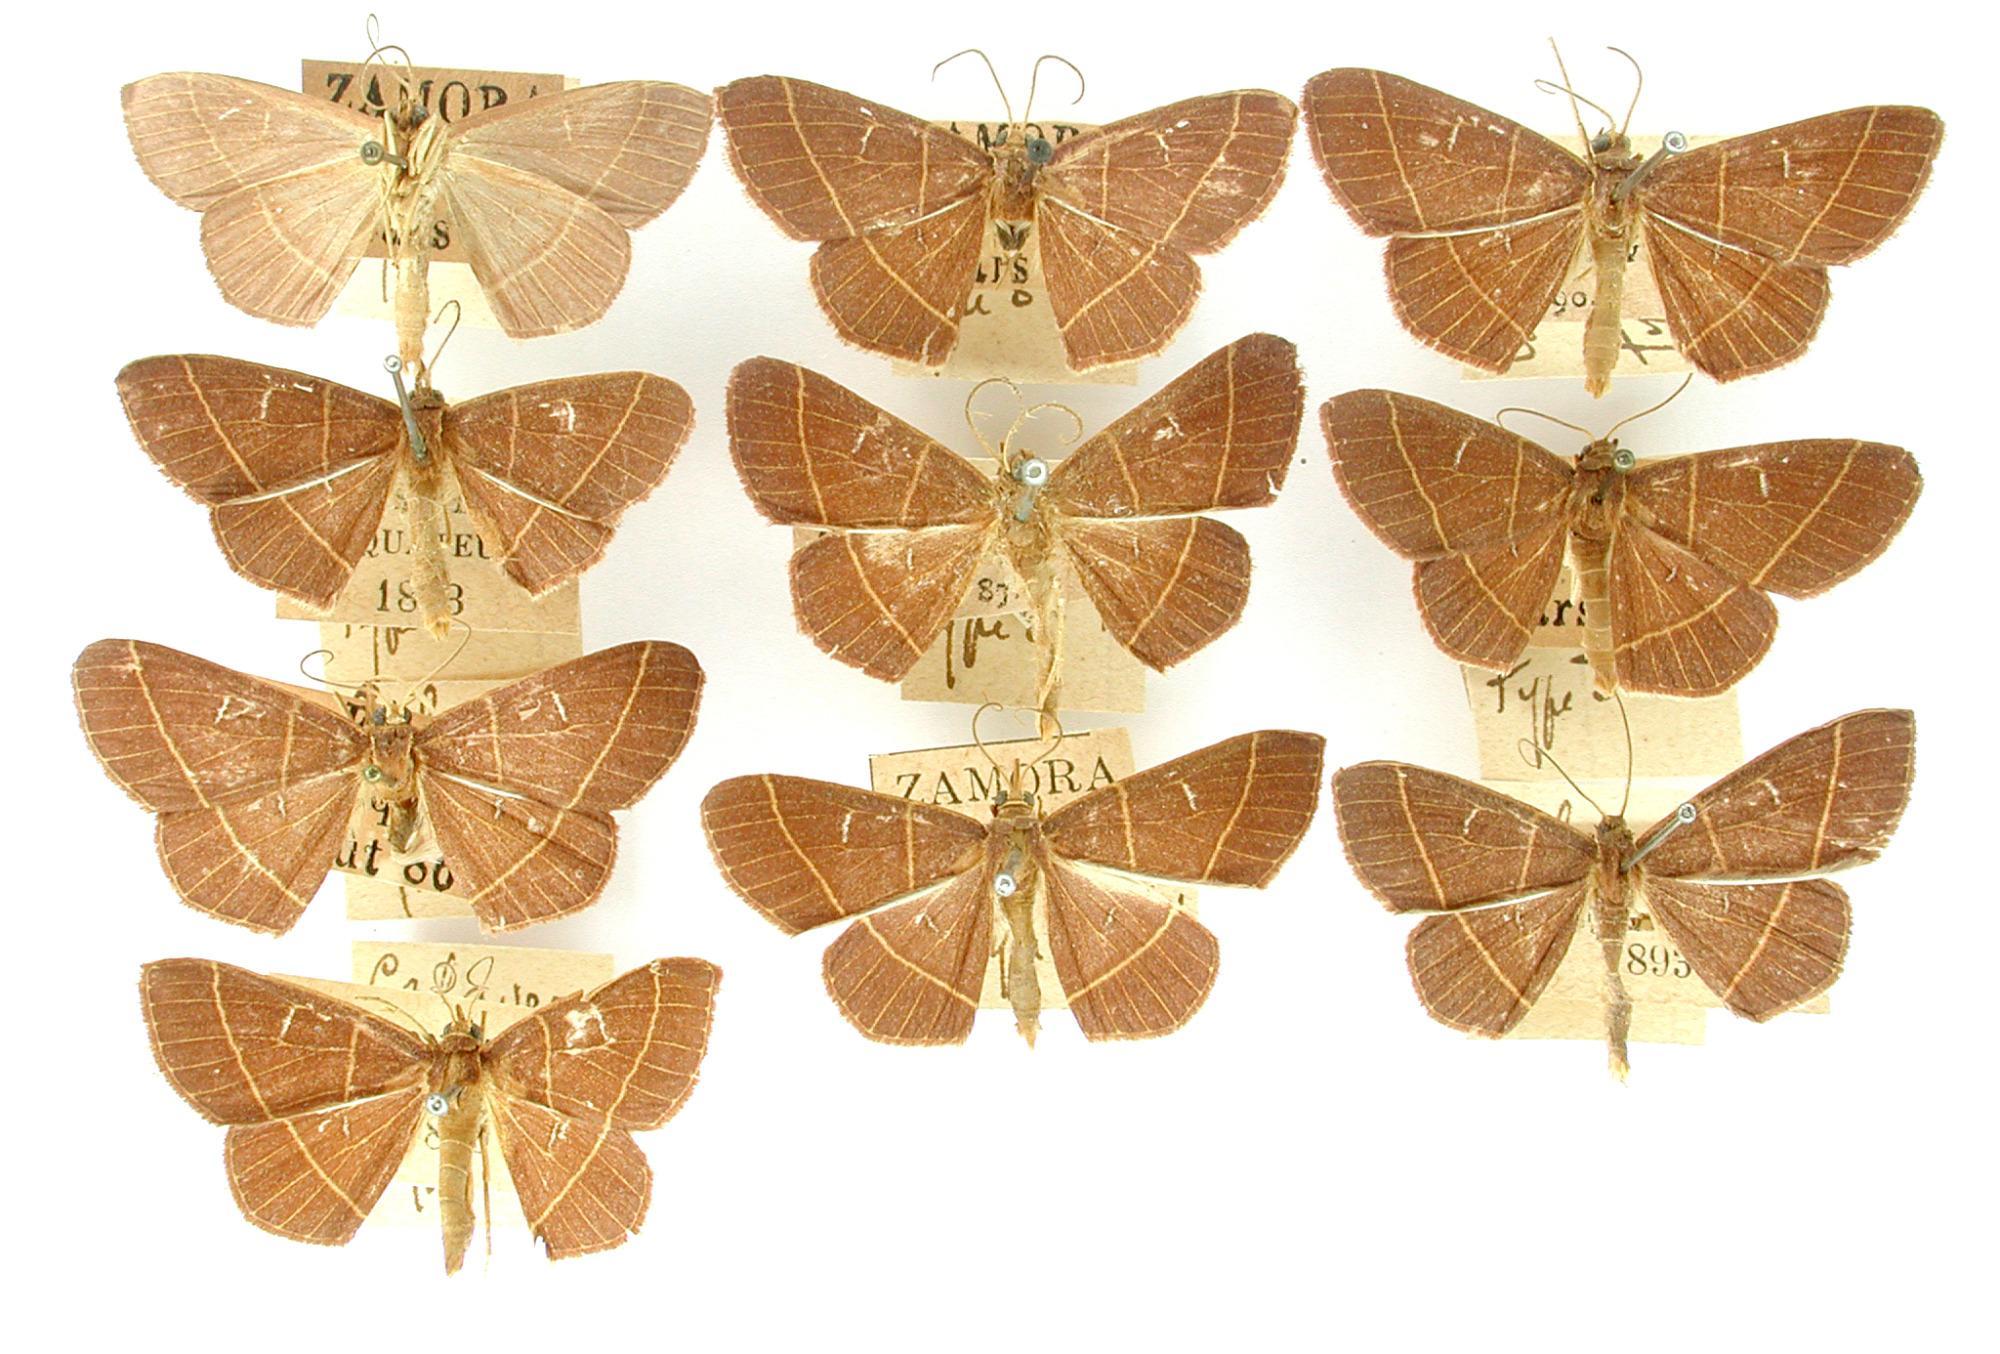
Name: Anisodes calavera
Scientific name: Anisodes calavera Dognin, 1897
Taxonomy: Animalia, Arthropoda, Insecta, Lepidoptera, Geometridae, Sterrhinae
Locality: Environs de Loja; Zamora; San Francisco; El Monje, Loja, Ecuador
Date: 1889